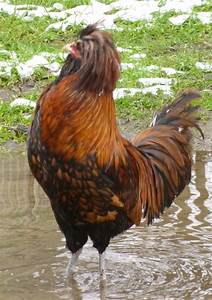
Label: chicken